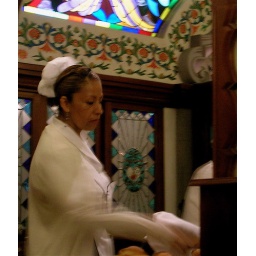
our waitress wore a white dress and a big white bow in her hair